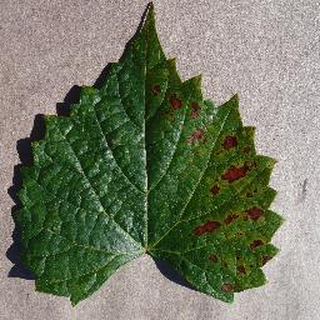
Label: grape_esca_black_measles